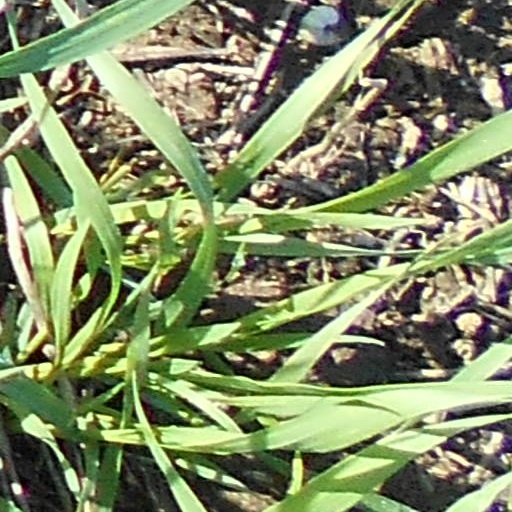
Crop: wheat